Silicon carbide

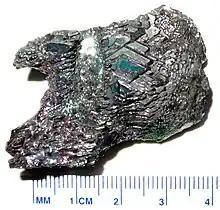
Piece of silicon carbide used in steel making

Silicon carbide fibers are used to measure gas temperatures in an optical technique called thin-filament pyrometry. It involves the placement of a thin filament in a hot gas stream. Radiative emissions from the filament can be correlated with filament temperature. Filaments are SiC fibers with a diameter of 15 micrometers, about one fifth that of a human hair. Because the fibers are so thin, they do little to disturb the flame and their temperature remains close to that of the local gas. Temperatures of about 800–2,500 K can be measured.